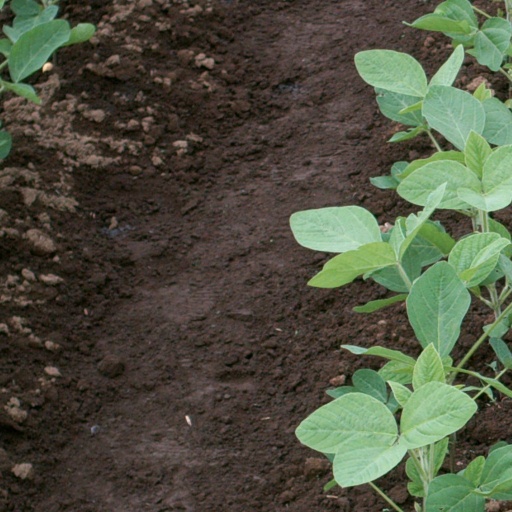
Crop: soybean